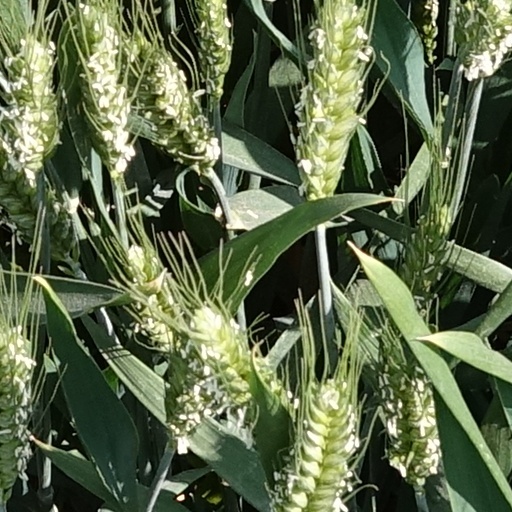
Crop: wheat